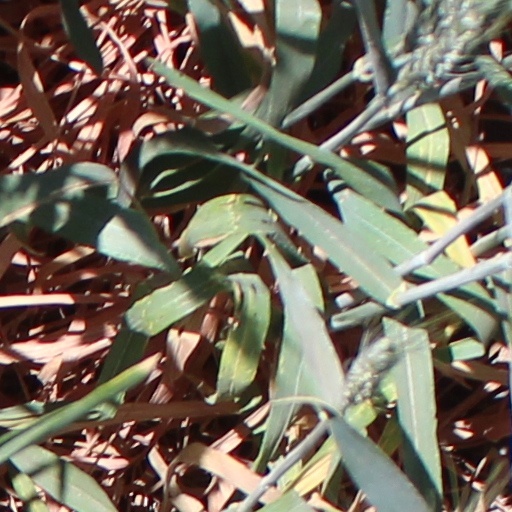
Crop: wheat